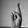
ASL letter: R